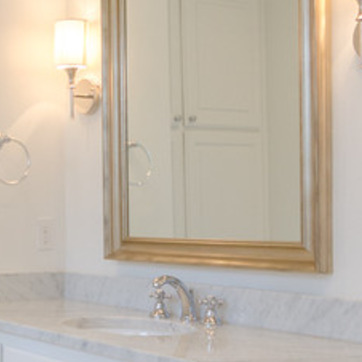
Material: mirror